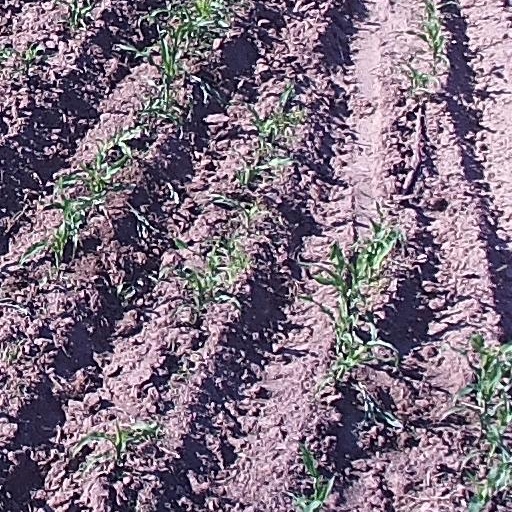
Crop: maize; corn